III Armored Corps

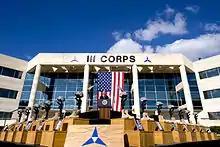
President Barack Obama speaks outside of III Corps headquarters, Fort Hood, Texas

In July 1973, III Corps became part of the newly established Forces Command and its training, testing, and evaluation mission began to grow. For the remainder of the decade, III Corps would take part in a number of Training and Doctrine Command tests of organizations and tactical concepts, and play a key role in the fielding of new equipment. III Corps units would also participate in major exercises such as Exercise REFORGER (Return of Forces to Germany) and disaster relief operations in the United States and Central America.